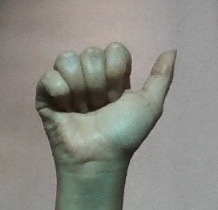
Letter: dhad